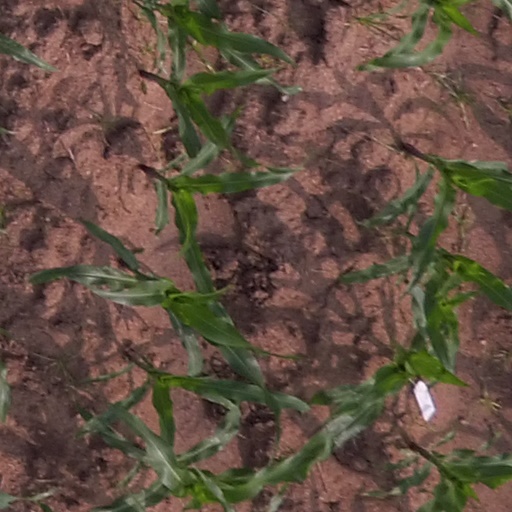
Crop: maize; corn